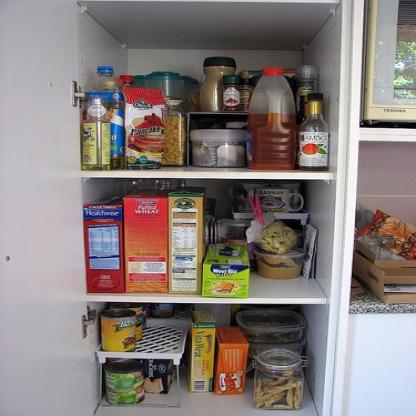
Scene: Indoor